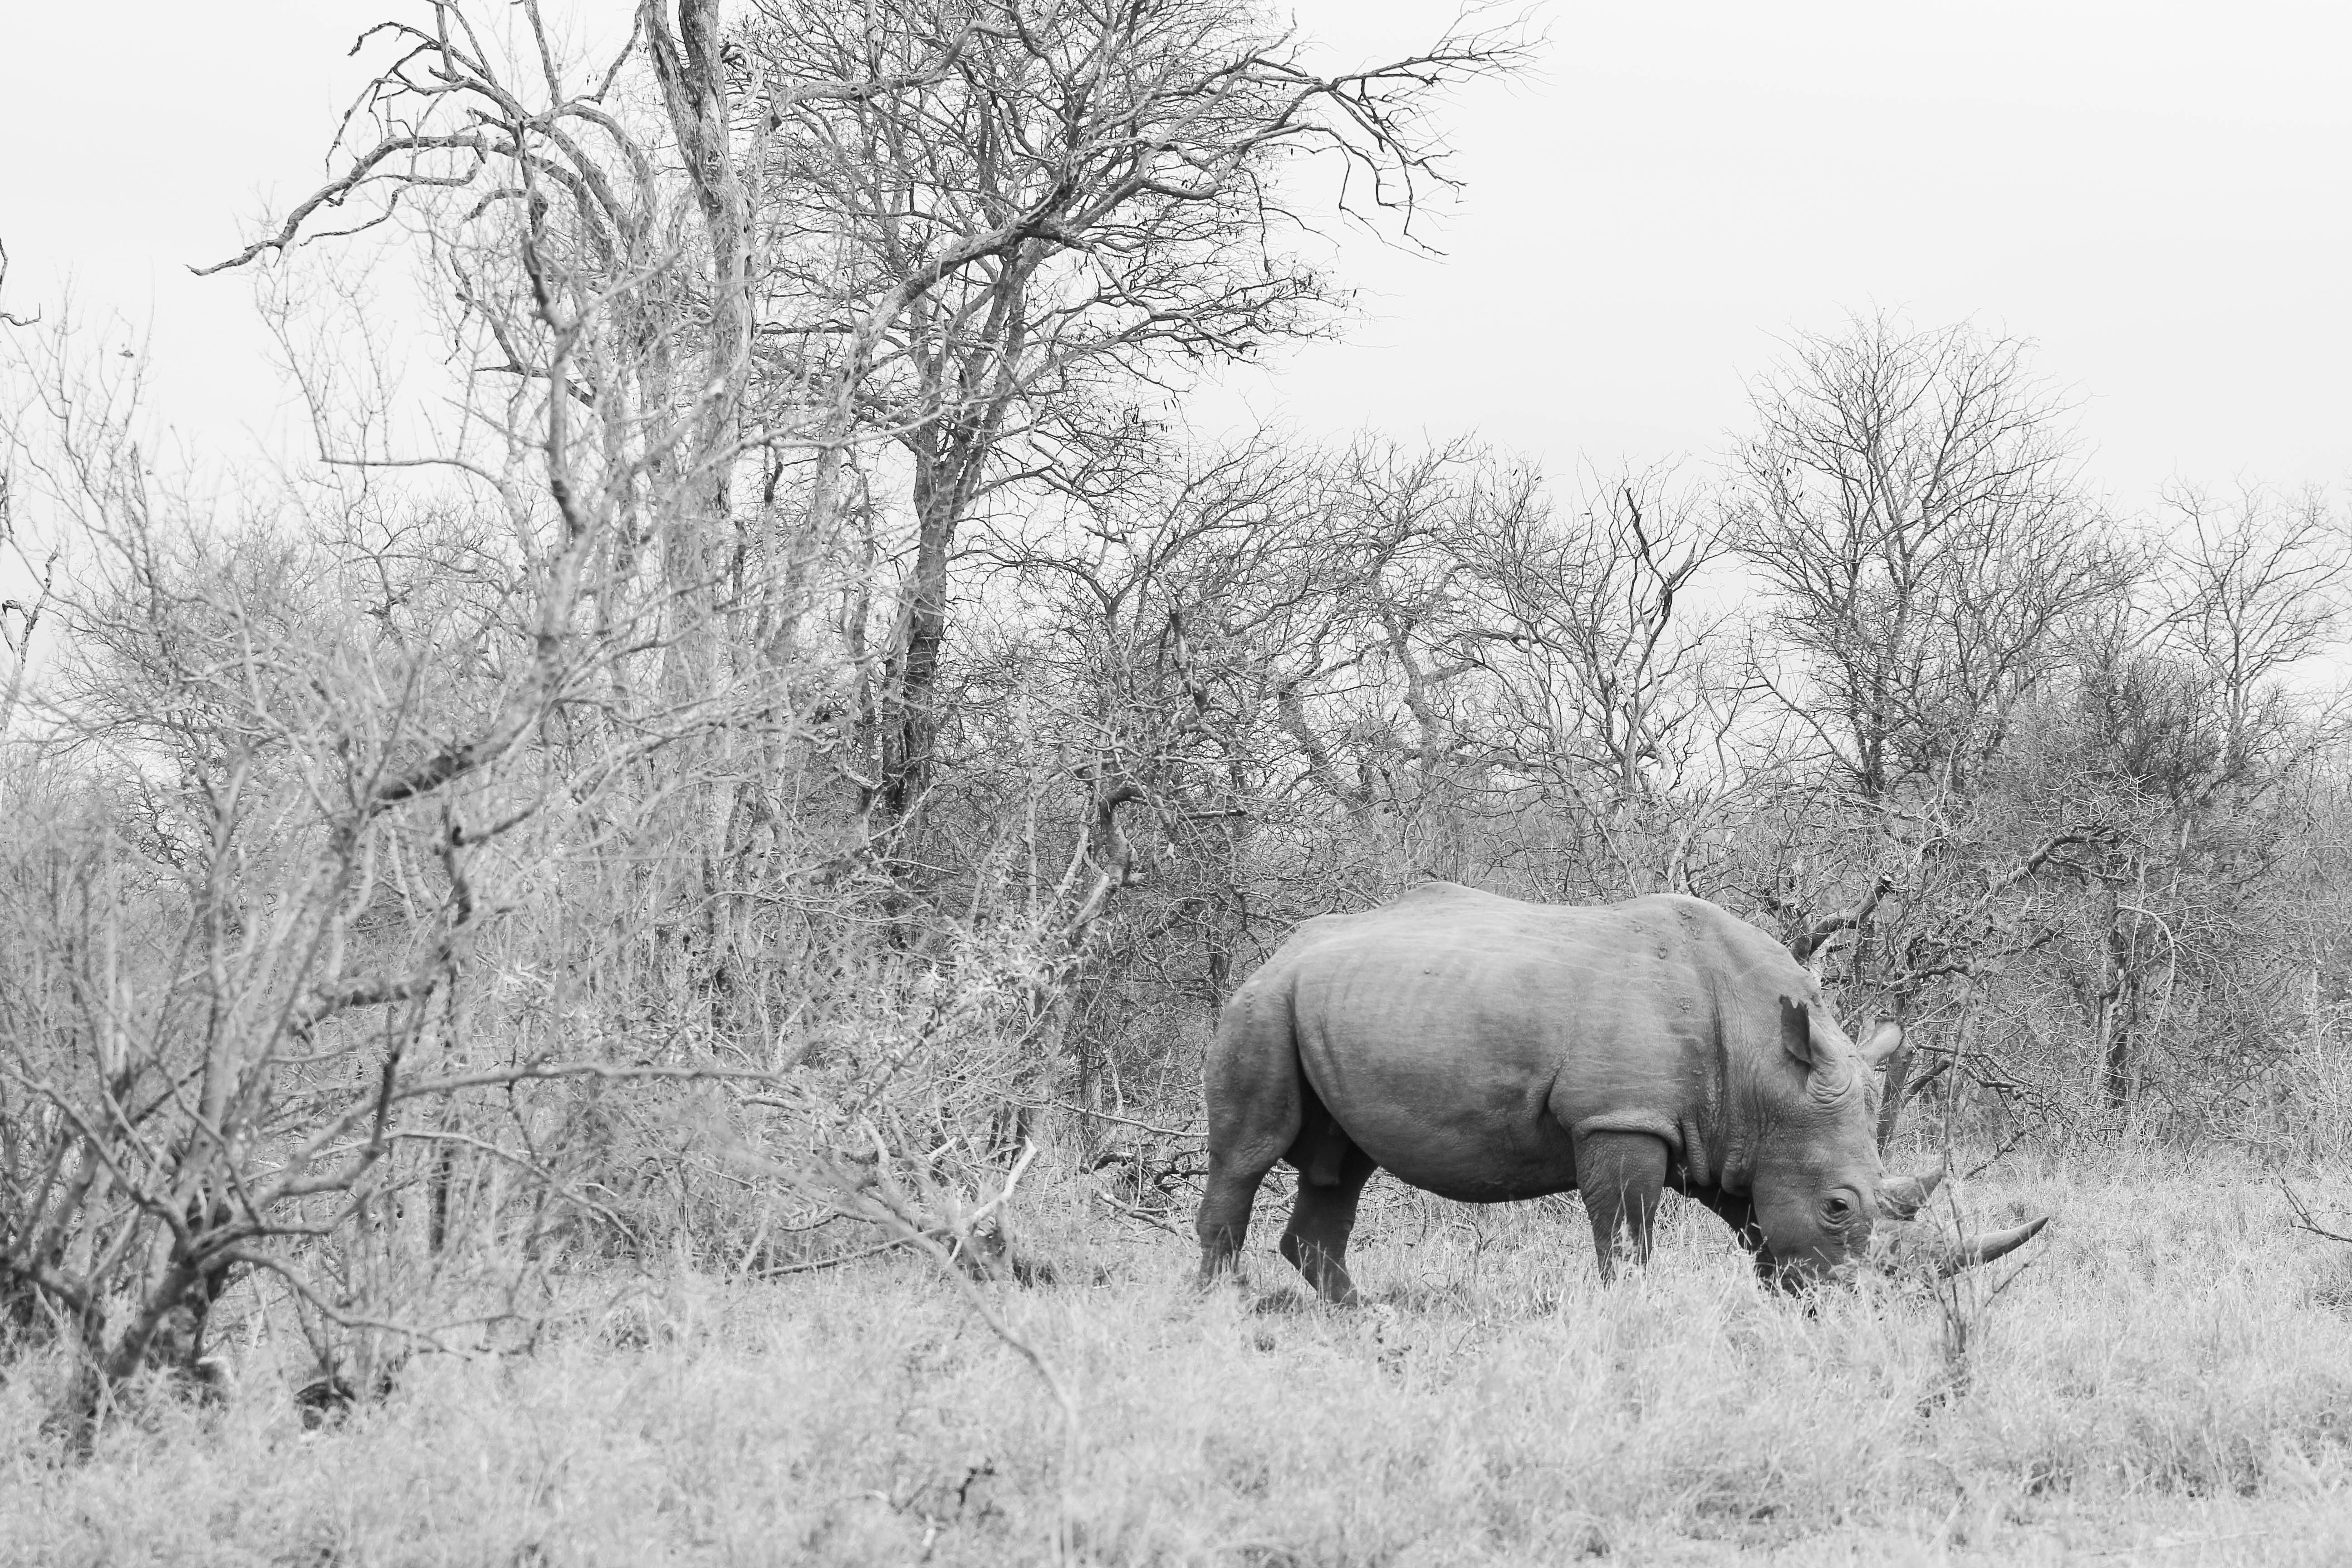
landscape, black and white, game, animal, bleak, wildlife, wild, bush, mammal, monochrome, fauna, savanna, elephant, rhino, outdoors, grey, rhinoceros, nature landscape, indian elephant, monochrome photography, elephants and mammoths